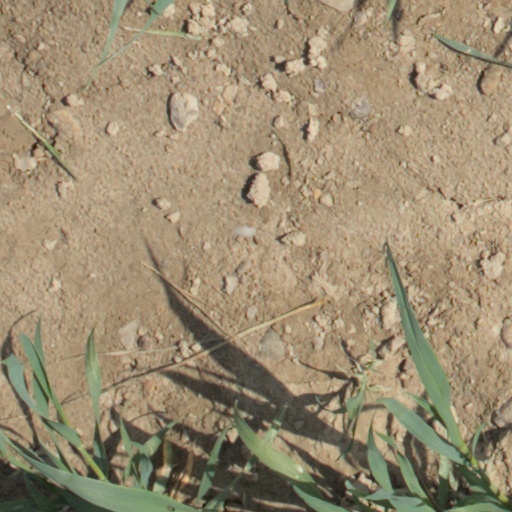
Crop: wheat